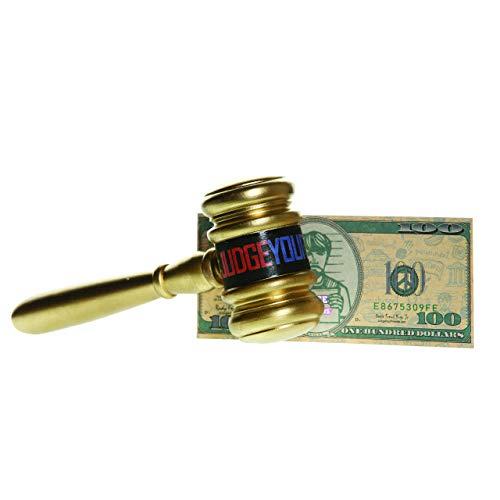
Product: Judge Your 'Friends'
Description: The judgement party game where you learn who your “friends” really are.
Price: $25.99
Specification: ProductDimensions:5x3x8inches|ItemWeight:20pounds|ShippingWeight:20pounds(Viewshippingratesandpolicies)|ASIN:B07YSTRHP9|Manufacturerrecommendedage:18yearsandup